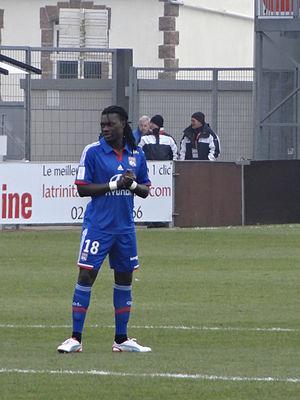
Match de football (Ligue 1) entre le Stade brestois 29 et l'Olympique lyonnais, le 3 mars 2013